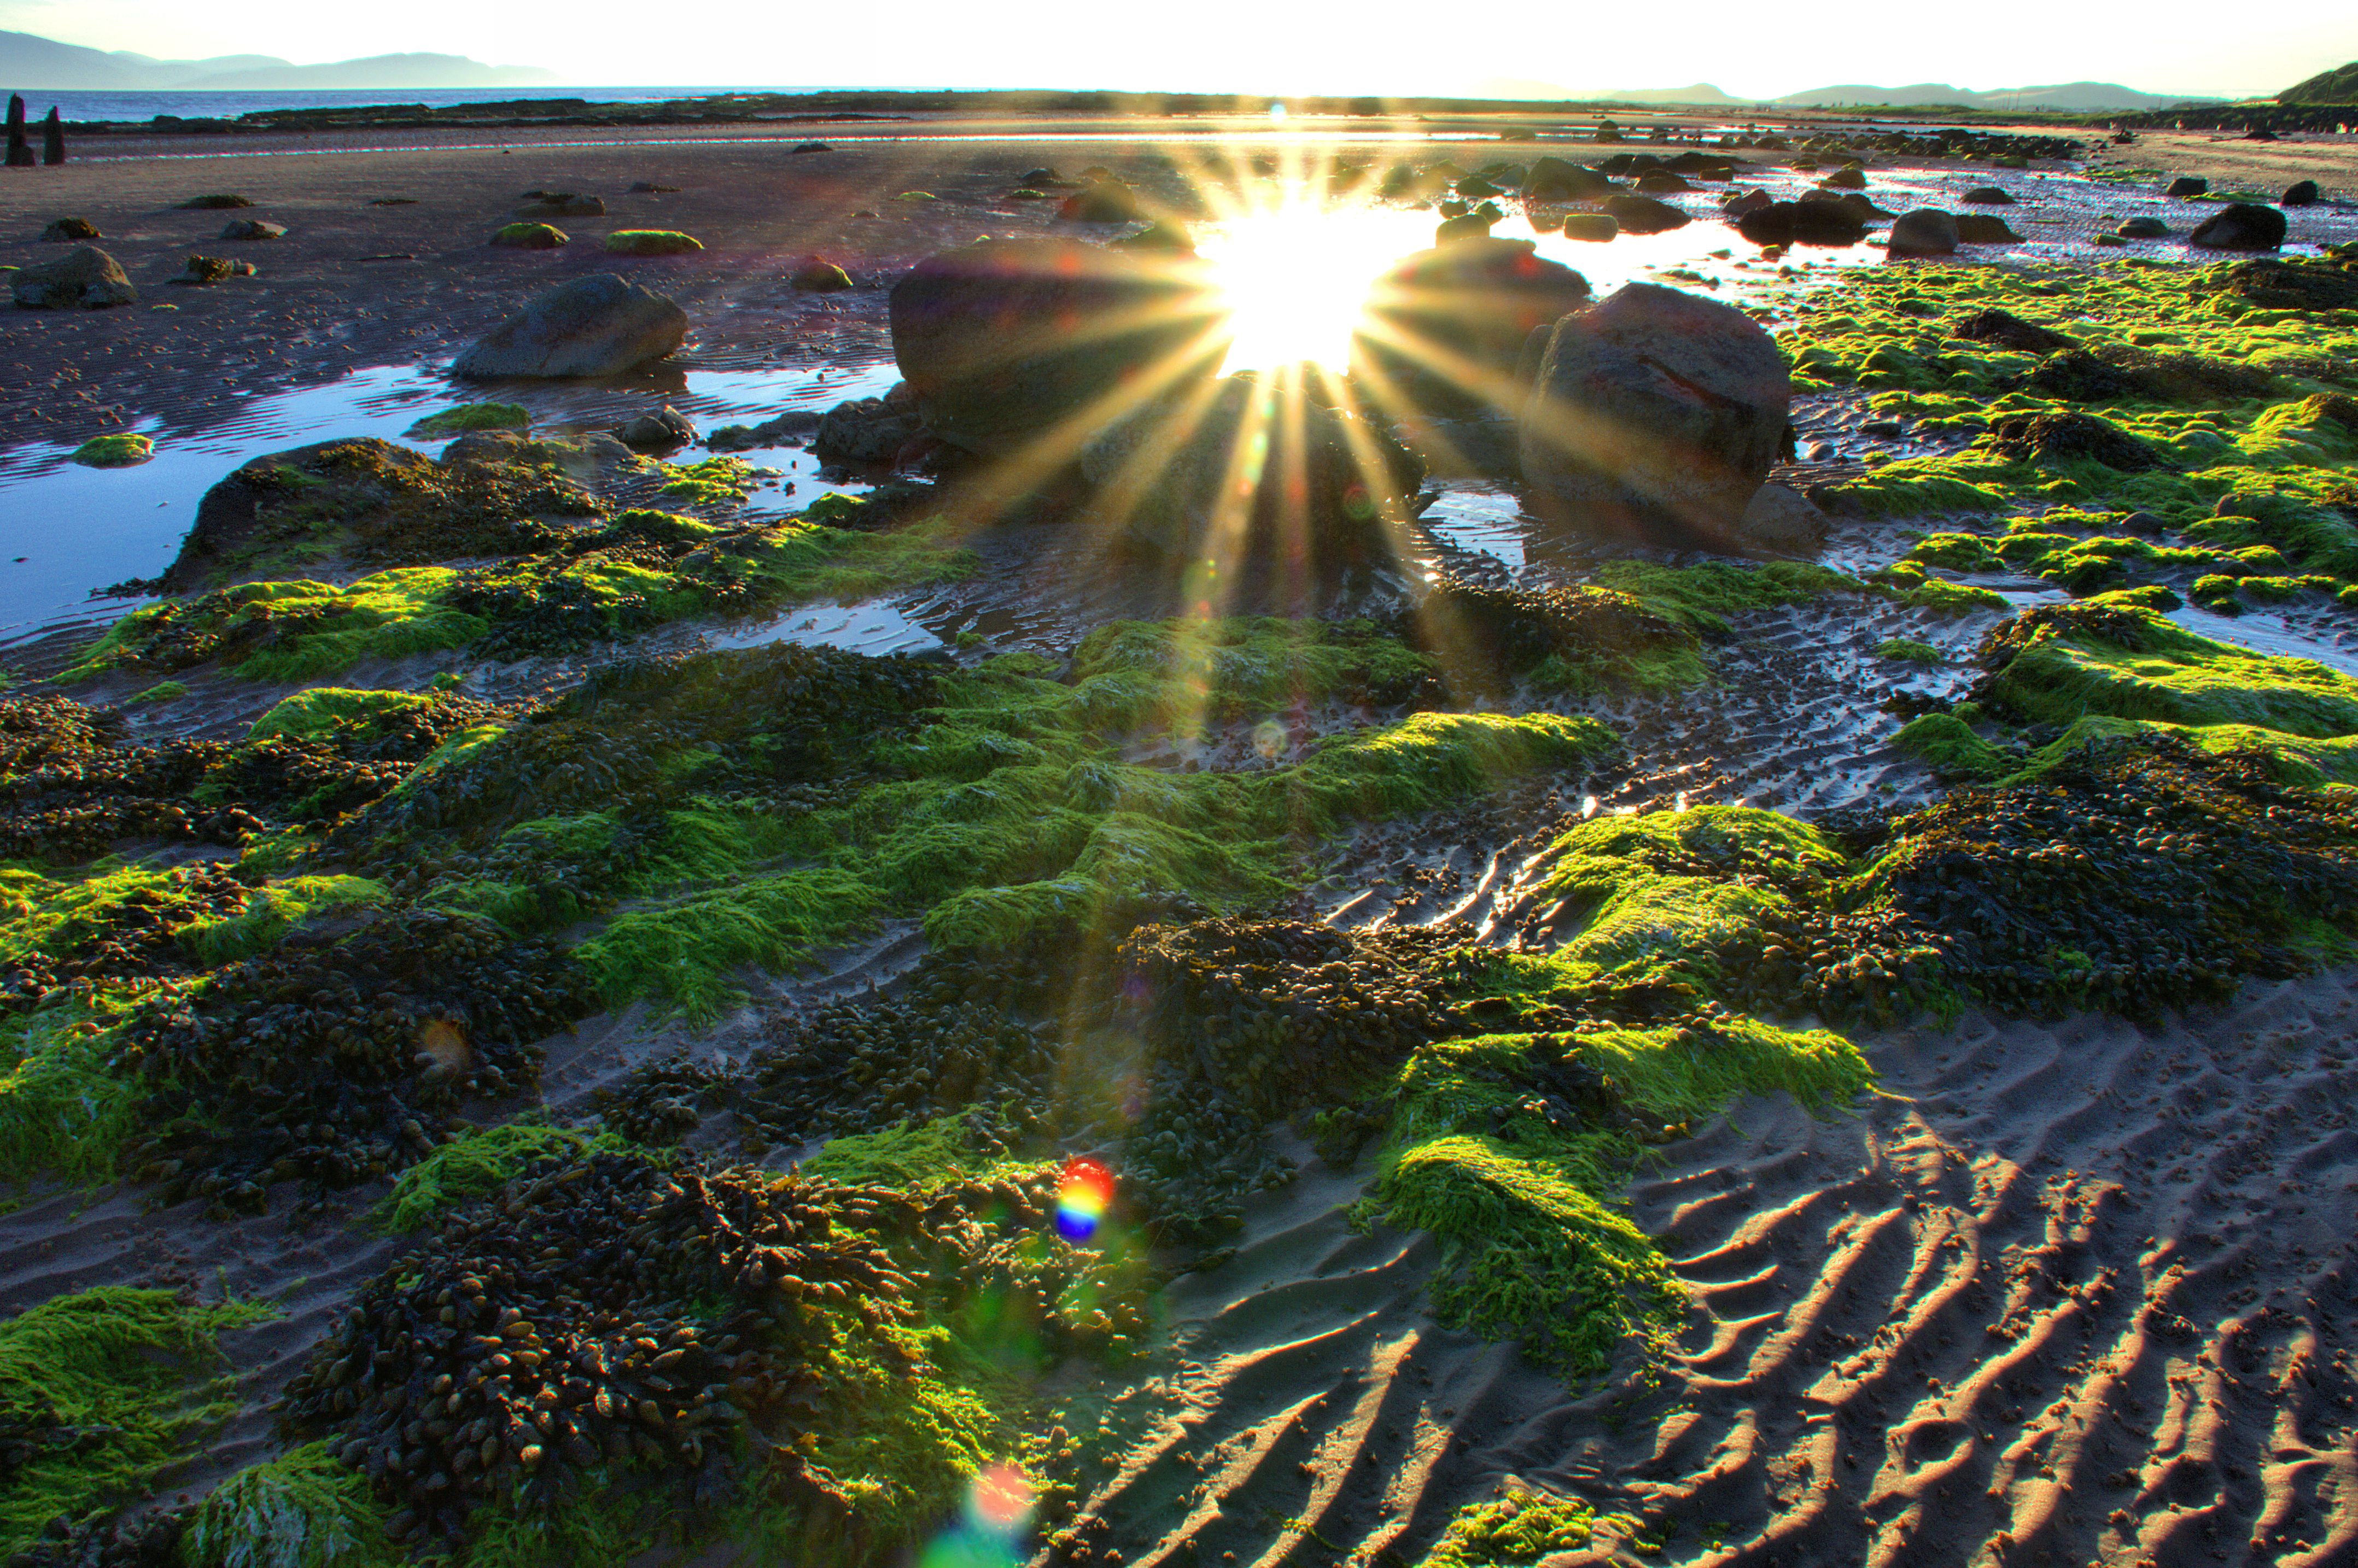
landscape, coast, water, rock, waterfall, sunlight, river, stream, reflection, jungle, terrain, body of water, vegetation, rainforest, wetland, habitat, water feature, ecosystem, ayrshire, ardrossan, northshore, thegalaxy, natural environment